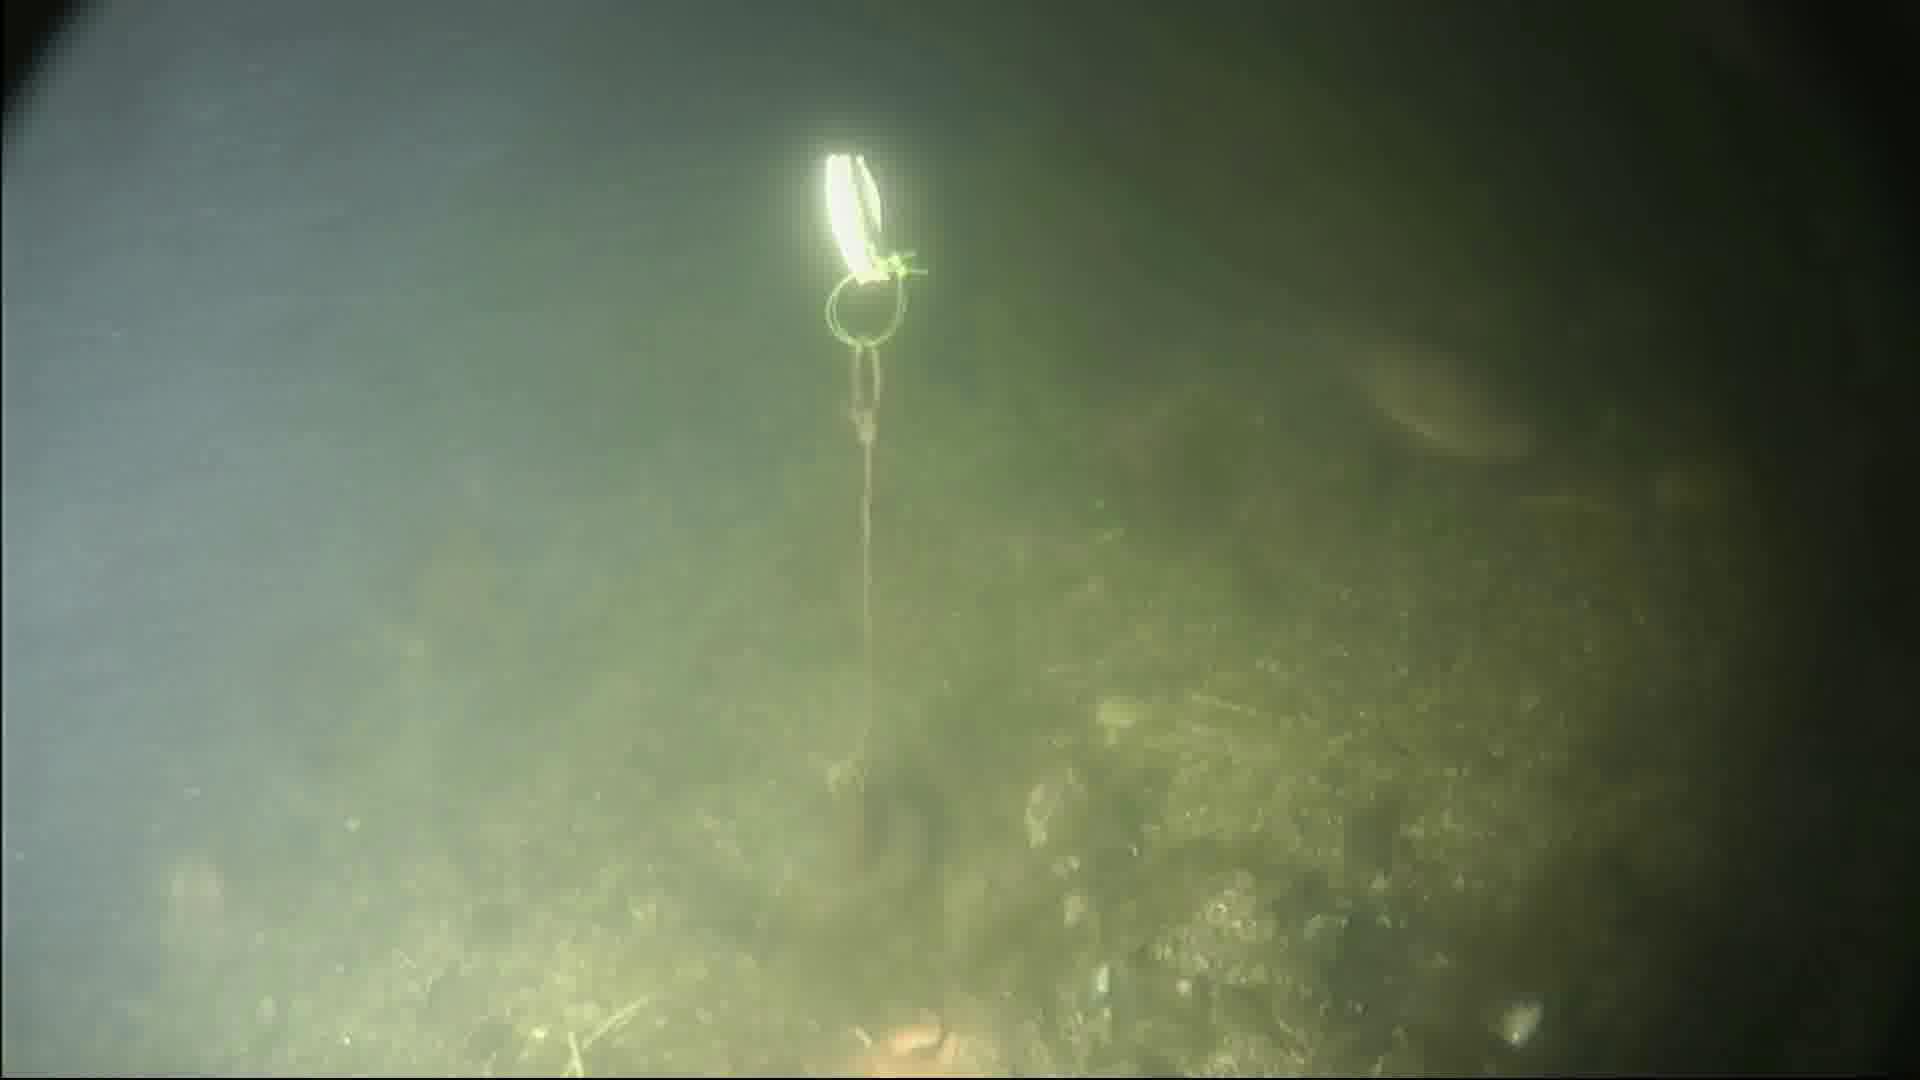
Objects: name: fish
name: starfish